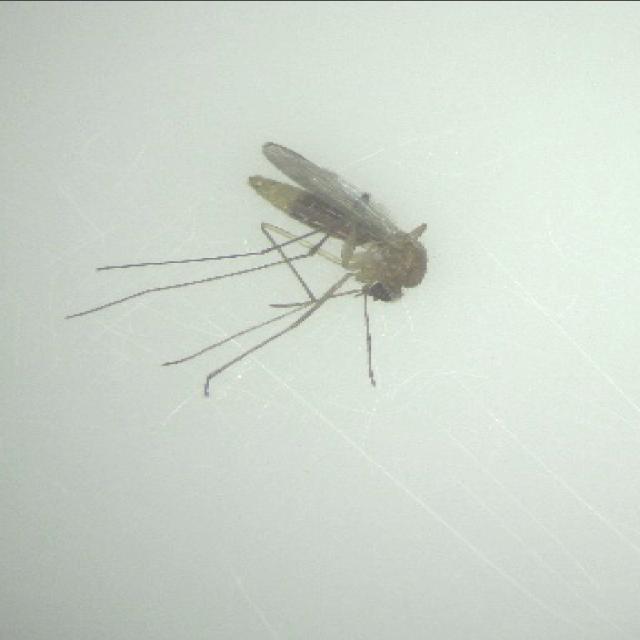
Species: culex_pipiens